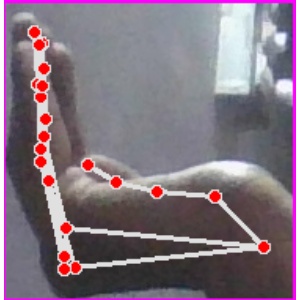
अक्षर: स